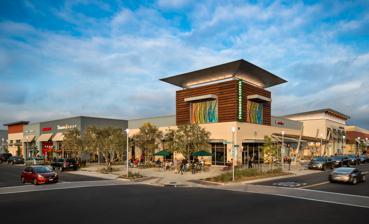
Building: The Collection at RiverPark
Country: United States of America
Year built: 2012
Shopping mall in California, U.S. The Collection at RiverPark The Collection at RiverPark Location Oxnard , California , U.S. Opening date November 15, 2012 Developer Shea Properties Architect Altoon Partners No. of anchor tenants 5 Total retail floor area 650,000 sq ft (60,000 m 2 ) Website thecollectionrp .com The Collection at RiverPark is an outdoor lifestyle center located east of the 101 Freeway in Oxnard , California . The shopping center held its grand opening on November 15, 2012; and is anchored by Target , Whole Foods Market , REI , The Container Store , and a 16-screen Cinemark cinema. Originally planned to open in 2008, The Collection was delayed due to the Great Recession . Tenants The Collection at RiverPark features a mix of national and region businesses, ranging from grocery stores and beauty salons to traditional mall tenants. Notable retailers include Target , Whole Foods , REI , H&M , Victoria's Secret , ULTA Beauty . Restaurant tenants include Cheesecake Factory , Yard House , Lazy Dog Restaurant & Bar , Panera Bread , and Starbucks Coffee . Public art The Collection features several public art installations. The developer, Shea Properties , spent about $1 million on art projects for the center. Frank Romero , Michael Amescua, Frank Bauer, Kevin Newman, Peter Shire , Susan Stinsmuehlen-Amend , and Sammy Silberstein contributed to the art program. Coastal Conversion Name Artist Medium Location "Urban Expressionism" Sammy Silberstein Photographic Prints on Aluminum 2751 Park View Court "Charting a Course" Stephen Schafer & Tyson Cline Folded Metal Kinetic 3D Mural Collection Blvd between Park View Court and Portico Way "Coastal Conversion" Susan Stinsmuehlen-Amend Bronze, Copper, Stainless Steel, Fountain Collection Park "At The Beach" Michael Amescua Cut Staineless Steel Sculpture Collection Blvd and Park View Court "Sunset " Frank Bauer Mosaic Tile Collection Blvd "Las Sirenas Del Concierto " Peter Shire Ceramic Tile and Stainless Steel Seaglass Way and Collection Blvd "The Aquarium" Frank Bauer Tile Mural Town Center Drive "Medallion 2 " Kevin Newman and Frank Bauer Tile Town Center Drive "Sunny Oxnard " Frank Romero Ceramic Tile Mural Town Center Drive and Park View Court "La Playa " Frank Romero Ceramic Tile Mural Town Center Drive and Park View Court "Shopping List " Susan Stinsmuehlen-Amend Porcelain Tile Mural In-between highway 101 and Town Center Drive "Chumash Water Goddess " Michael Amescua Cut Stainless Steel Sculpture Town Center Drive and Portico Way "Medallion 1 " Kevin Newman and Frank Bauer Cut Stainless Steel Sculpture Town Center Drive and Park View Court "Salmon Run " Michael Amescua Cut Stainless Steel Sculpture Park View Court "Full Moon " Michael Amescua Cut Stainless Steel Sculpture Park View Court "La Ballena " Michael Amescua Cut Stainless Steel Sculpture Park View Court References